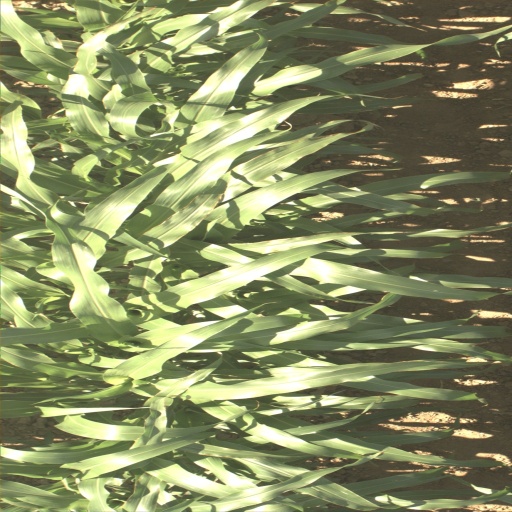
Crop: sorghum